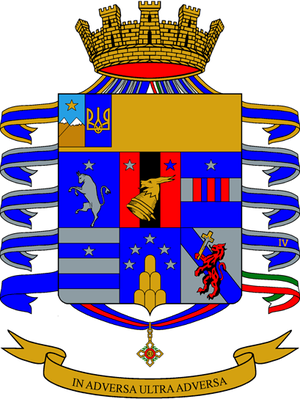
La liste des régiments de l'armée de terre italienne
Les Alpins sont les troupes de l'armée italienne spécialisées pour le combat en zone montagneuse. Elles sont rattachées à l'infanterie et composées, actuellement, de deux brigades.